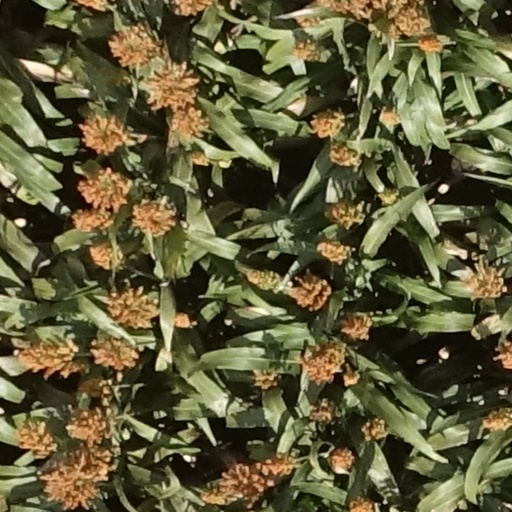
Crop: sorghum